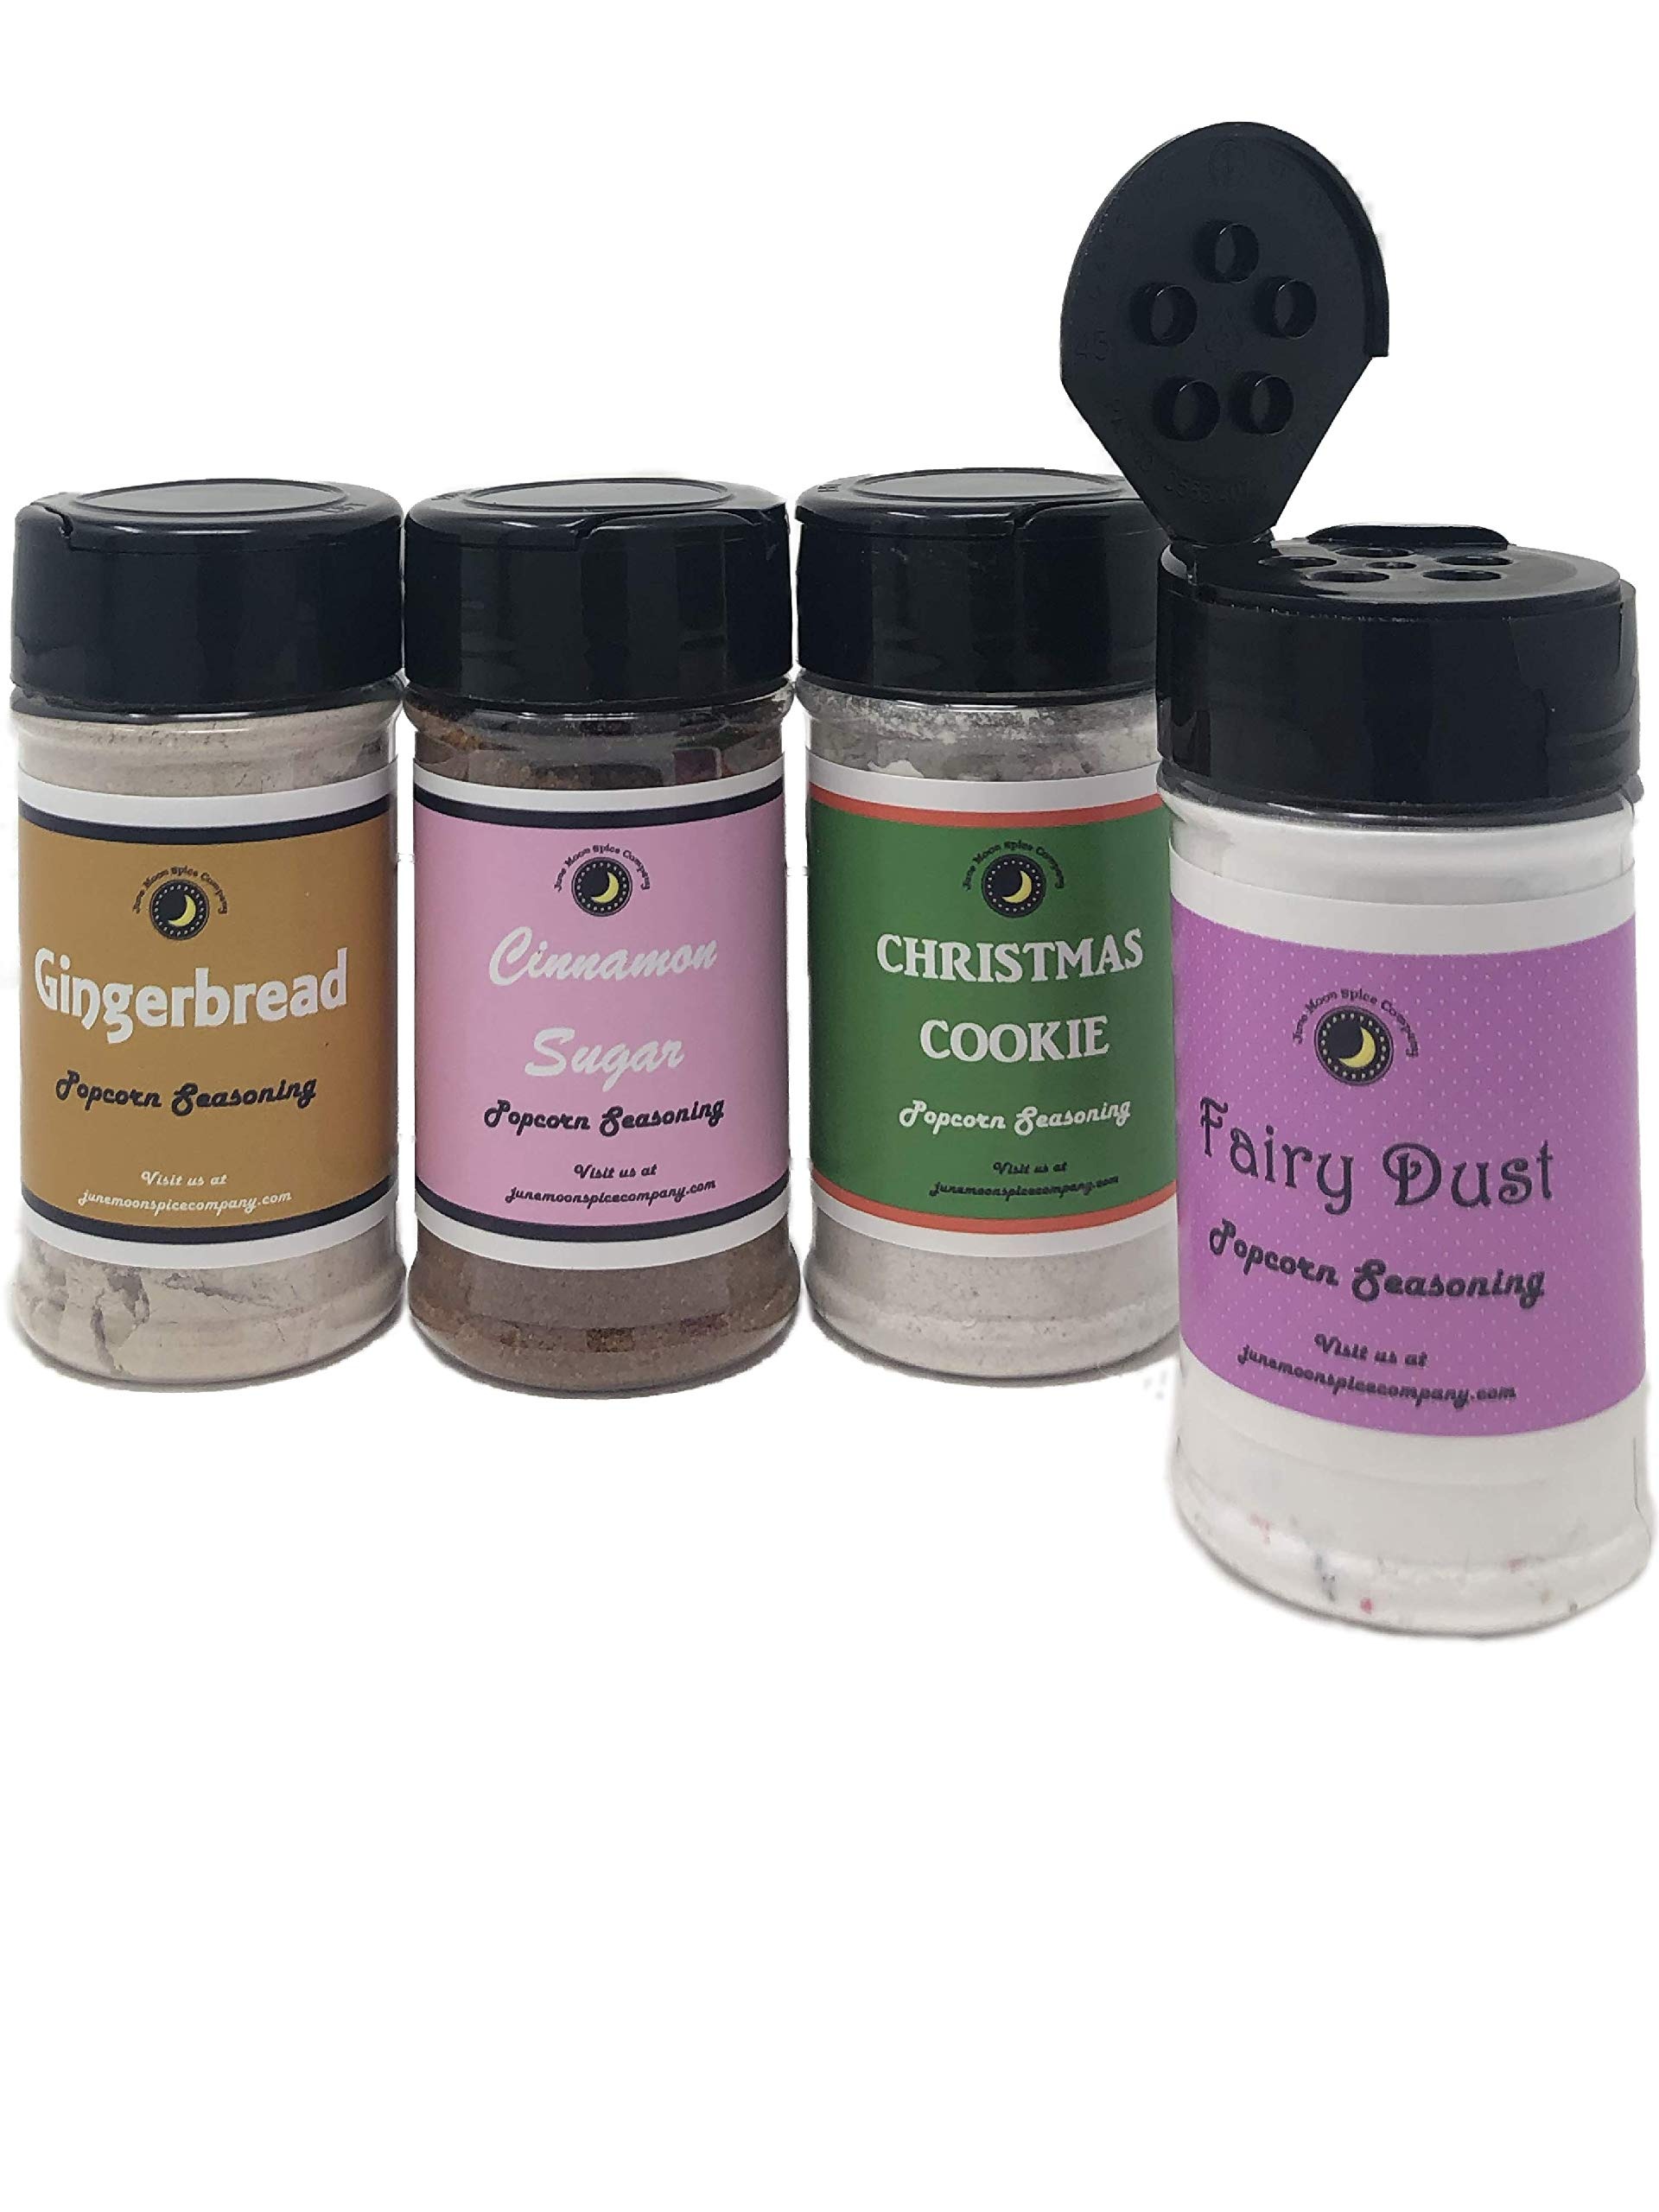
Item Name: Premium | POPCORN SEASONING | Variety 4 Pack | Gingerbread Popcorn Seasoning | Cinnamon Sugar Popcorn Seasoning | Christmas Cookie Popcorn Seasoning | Fairy Dust Popcorn Seasoning | Crafted in Small Batches | 3.5 fl. oz. Shakers
Bullet Point 1: Introducing our festive Popcorn Variety 4-Pack, a delightful collection of seasonal flavors that will transform your movie nights and holiday gatherings into deliciously magical experiences. Each pack features a unique blend of sweet and spicy seasonings, inspired by classic holiday treats and childhood nostalgia.
Bullet Point 2: 🎄 Gingerbread Popcorn Seasoning: Embrace the warm and cozy flavors of the holiday season with our Gingerbread Popcorn Seasoning. Infused with aromatic spices like ginger, cinnamon, and cloves, this seasoning captures the essence of freshly baked gingerbread cookies, making every bite a festive delight.
Bullet Point 3: 🍬 Cinnamon Sugar Popcorn Seasoning: Indulge in the sweet and comforting taste of our Cinnamon Sugar Popcorn Seasoning. With its perfect balance of cinnamon spice and sweet sugar, this seasoning brings the classic flavors of cinnamon toast to your popcorn, creating a nostalgic treat that's perfect for cozy nights by the fire.
Bullet Point 4: 🍪 Christmas Cookie Popcorn Seasoning: Transport yourself to a winter wonderland with our Christmas Cookie Popcorn Seasoning. Bursting with the irresistible flavors of vanilla, almond, and holiday spices, this seasoning evokes memories of freshly baked Christmas cookies, making every bite a magical experience.
Bullet Point 5: ✨ Fairy Dust Popcorn Seasoning: Add a sprinkle of enchantment to your popcorn with our Fairy Dust Popcorn Seasoning. Made with shimmering sugar crystals and a hint of magic, this seasoning adds a touch of sparkle to your popcorn, turning every bowl into a whimsical treat fit for fairy tales.
Bullet Point 6: 🌟 Perfect for Holiday Celebrations: Whether you're hosting a festive gathering, trimming the tree, or cozying up for a holiday movie marathon, our Popcorn Variety 4-Pack is the perfect way to spread joy and cheer. Share the magic of the season with family and friends as you enjoy these delicious and whimsical popcorn flavors.
Bullet Point 7: ✨ Easy to Use: Simply pop your favorite popcorn, sprinkle on the seasoning while it's still warm, and toss to coat evenly. In seconds, you'll have a bowl of deliciously flavored popcorn that's ready to enjoy.
Bullet Point 8: Treat yourself to a taste of the holidays with our Popcorn Variety 4-Pack. With its festive flavors and enchanting seasonings, it's sure to bring joy and delight to your holiday celebrations. 🎄🍬🍪
Bullet Point 9: TASTE the PREMIUM difference!
Bullet Point 10: Gluten free. No MSG. Sturdy 3.5 oz BPA free shaker bottles with sift options. A double FRESHNESS seal is applied to FRESH ingredients immediately after blending to quality ingredients for maximum flavor and zest. Buy today and enjoy!
Product Description: Introducing our festive Popcorn Variety 4-Pack, a delightful collection of seasonal flavors that will transform your movie nights and holiday gatherings into deliciously magical experiences. Each pack features a unique blend of sweet and spicy seasonings, inspired by classic holiday treats and childhood nostalgia.
Value: 14.0
Unit: Ounce

Price: 26.88